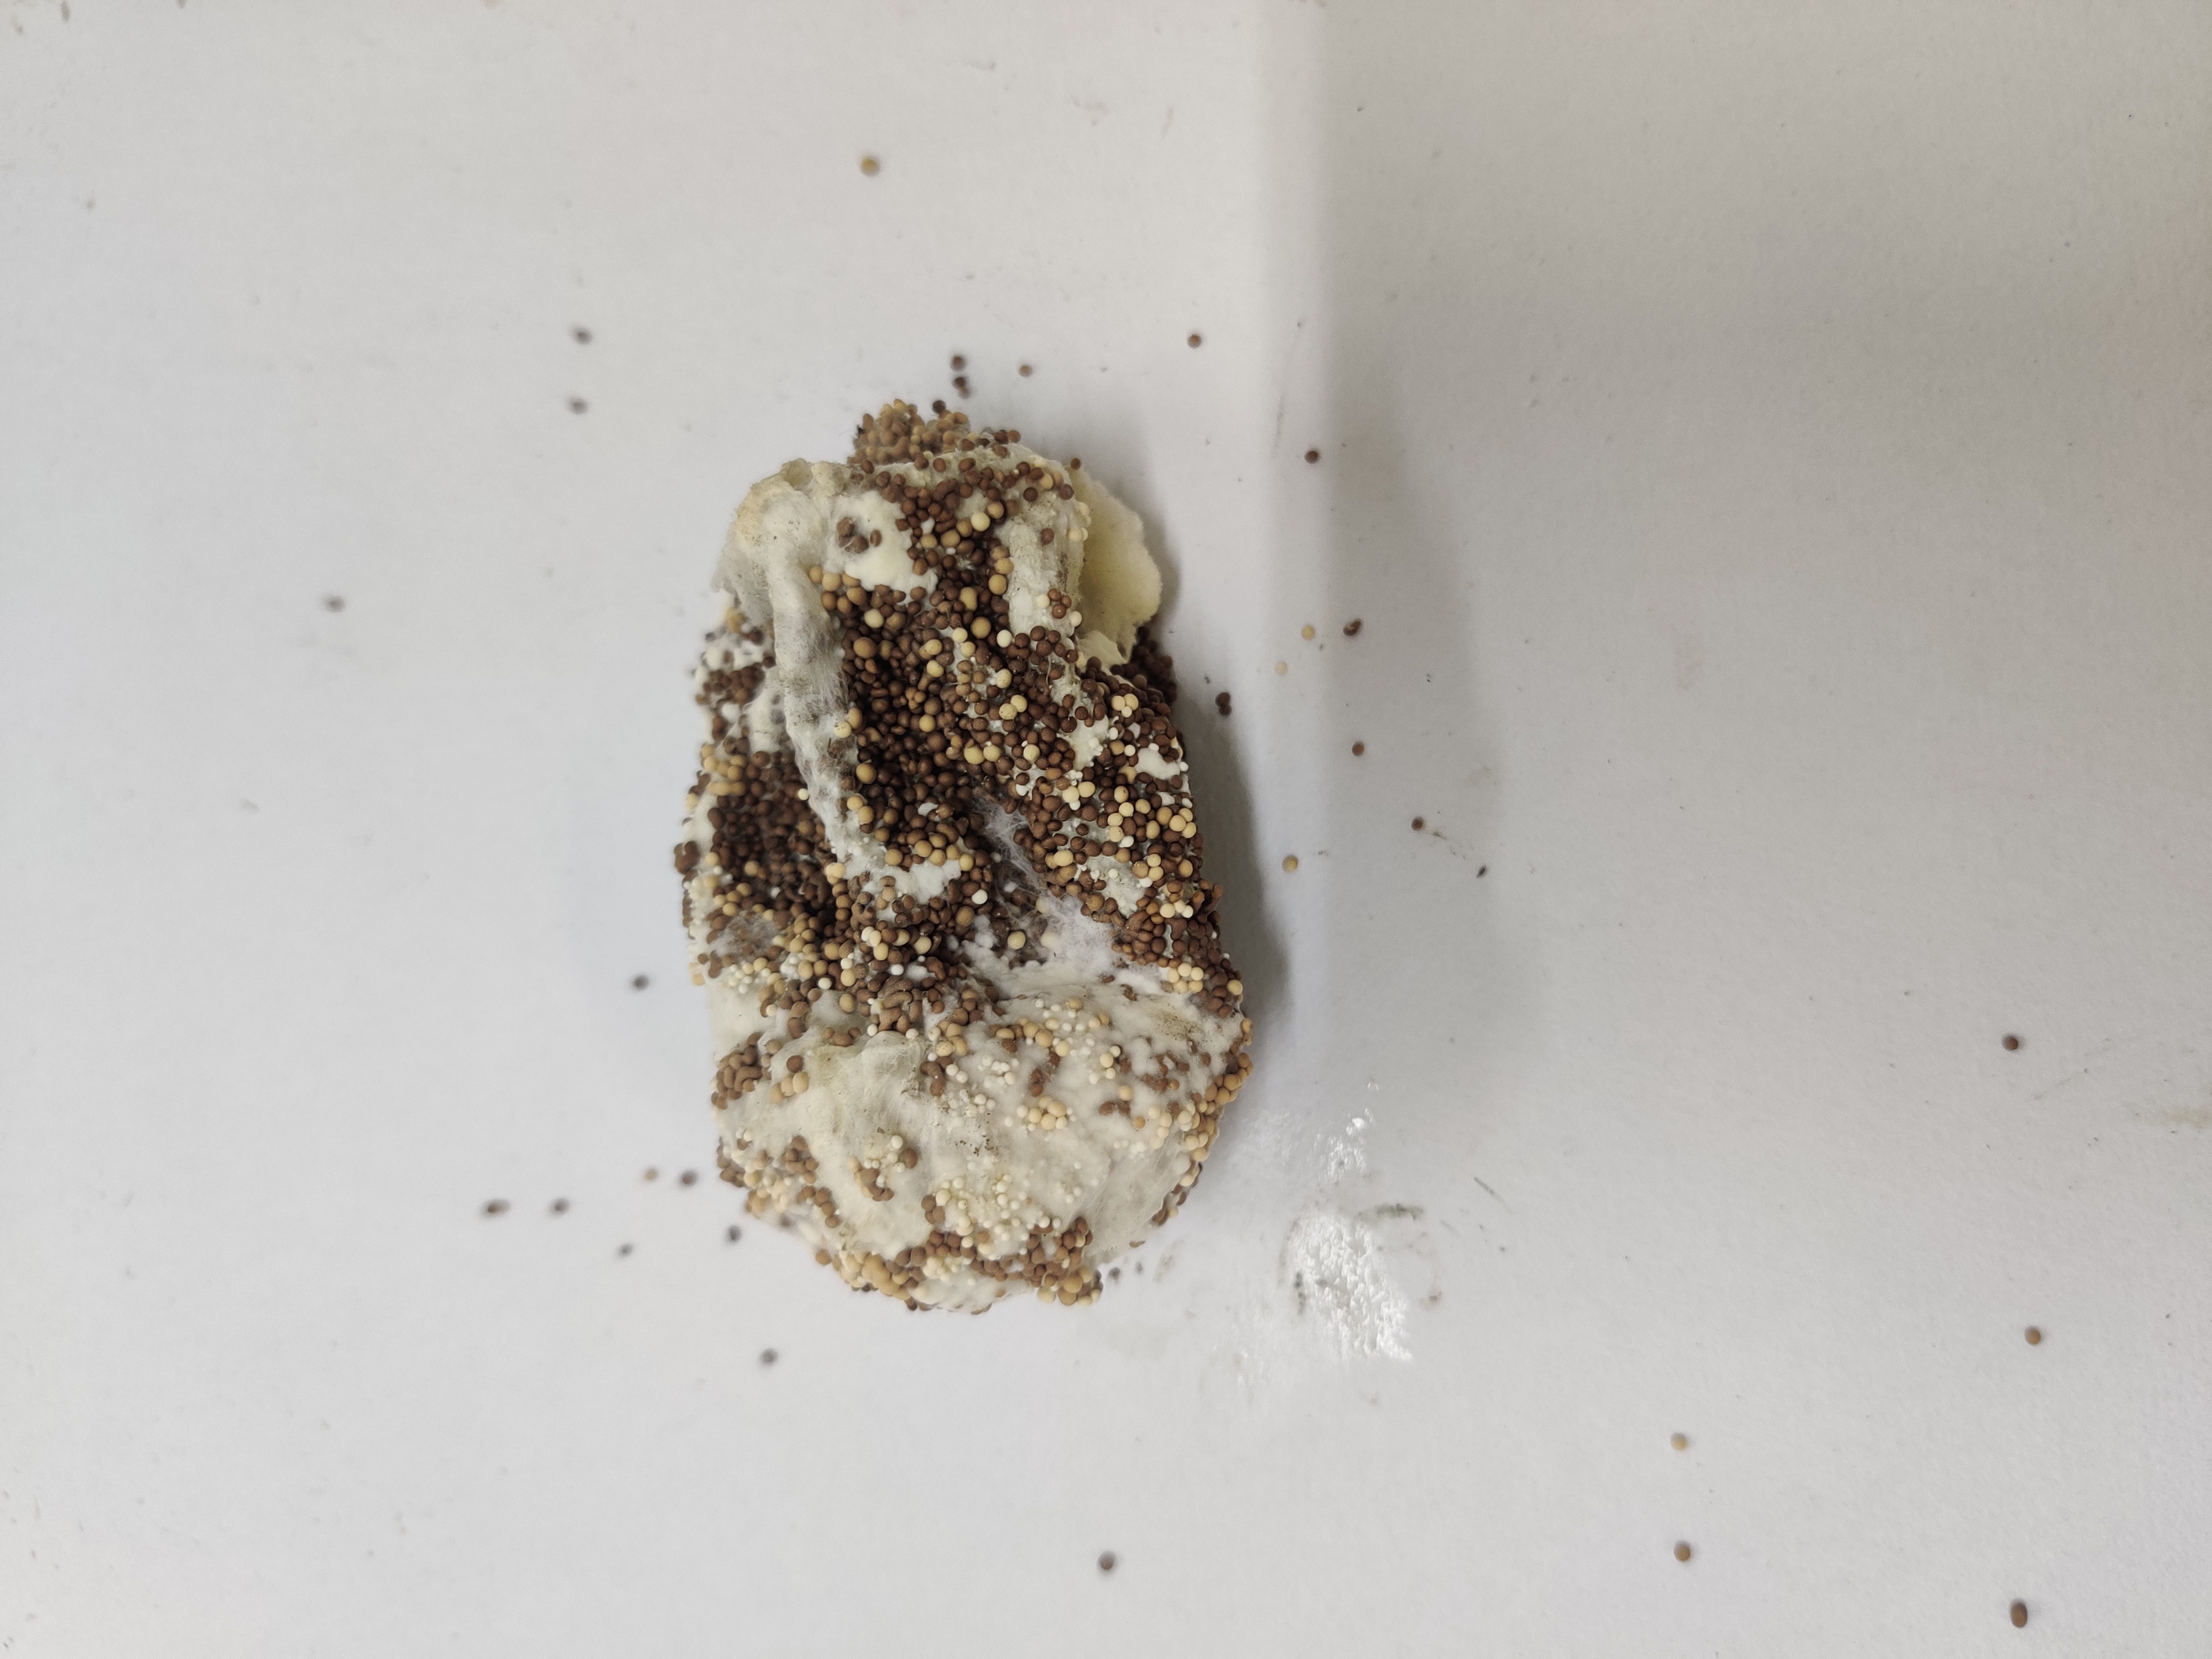
Crop: Spiny Gourd
Condition: Damaged